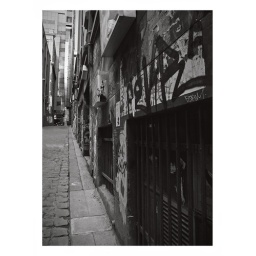
A reshoot of the original image which loses the adition of a person walking within the frame.